Question: Why are there shadows?
Tambaya: Meyasa aka sami inuwa?
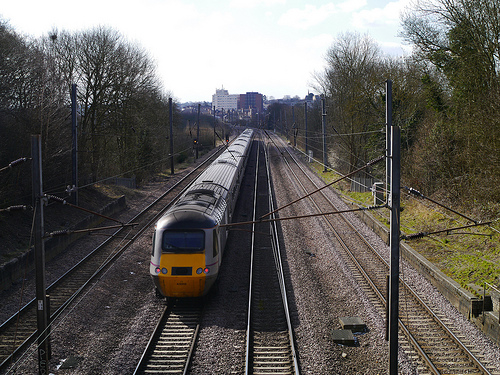
Answer: It is daytime.
Amsa: Lokacin da rana ne.